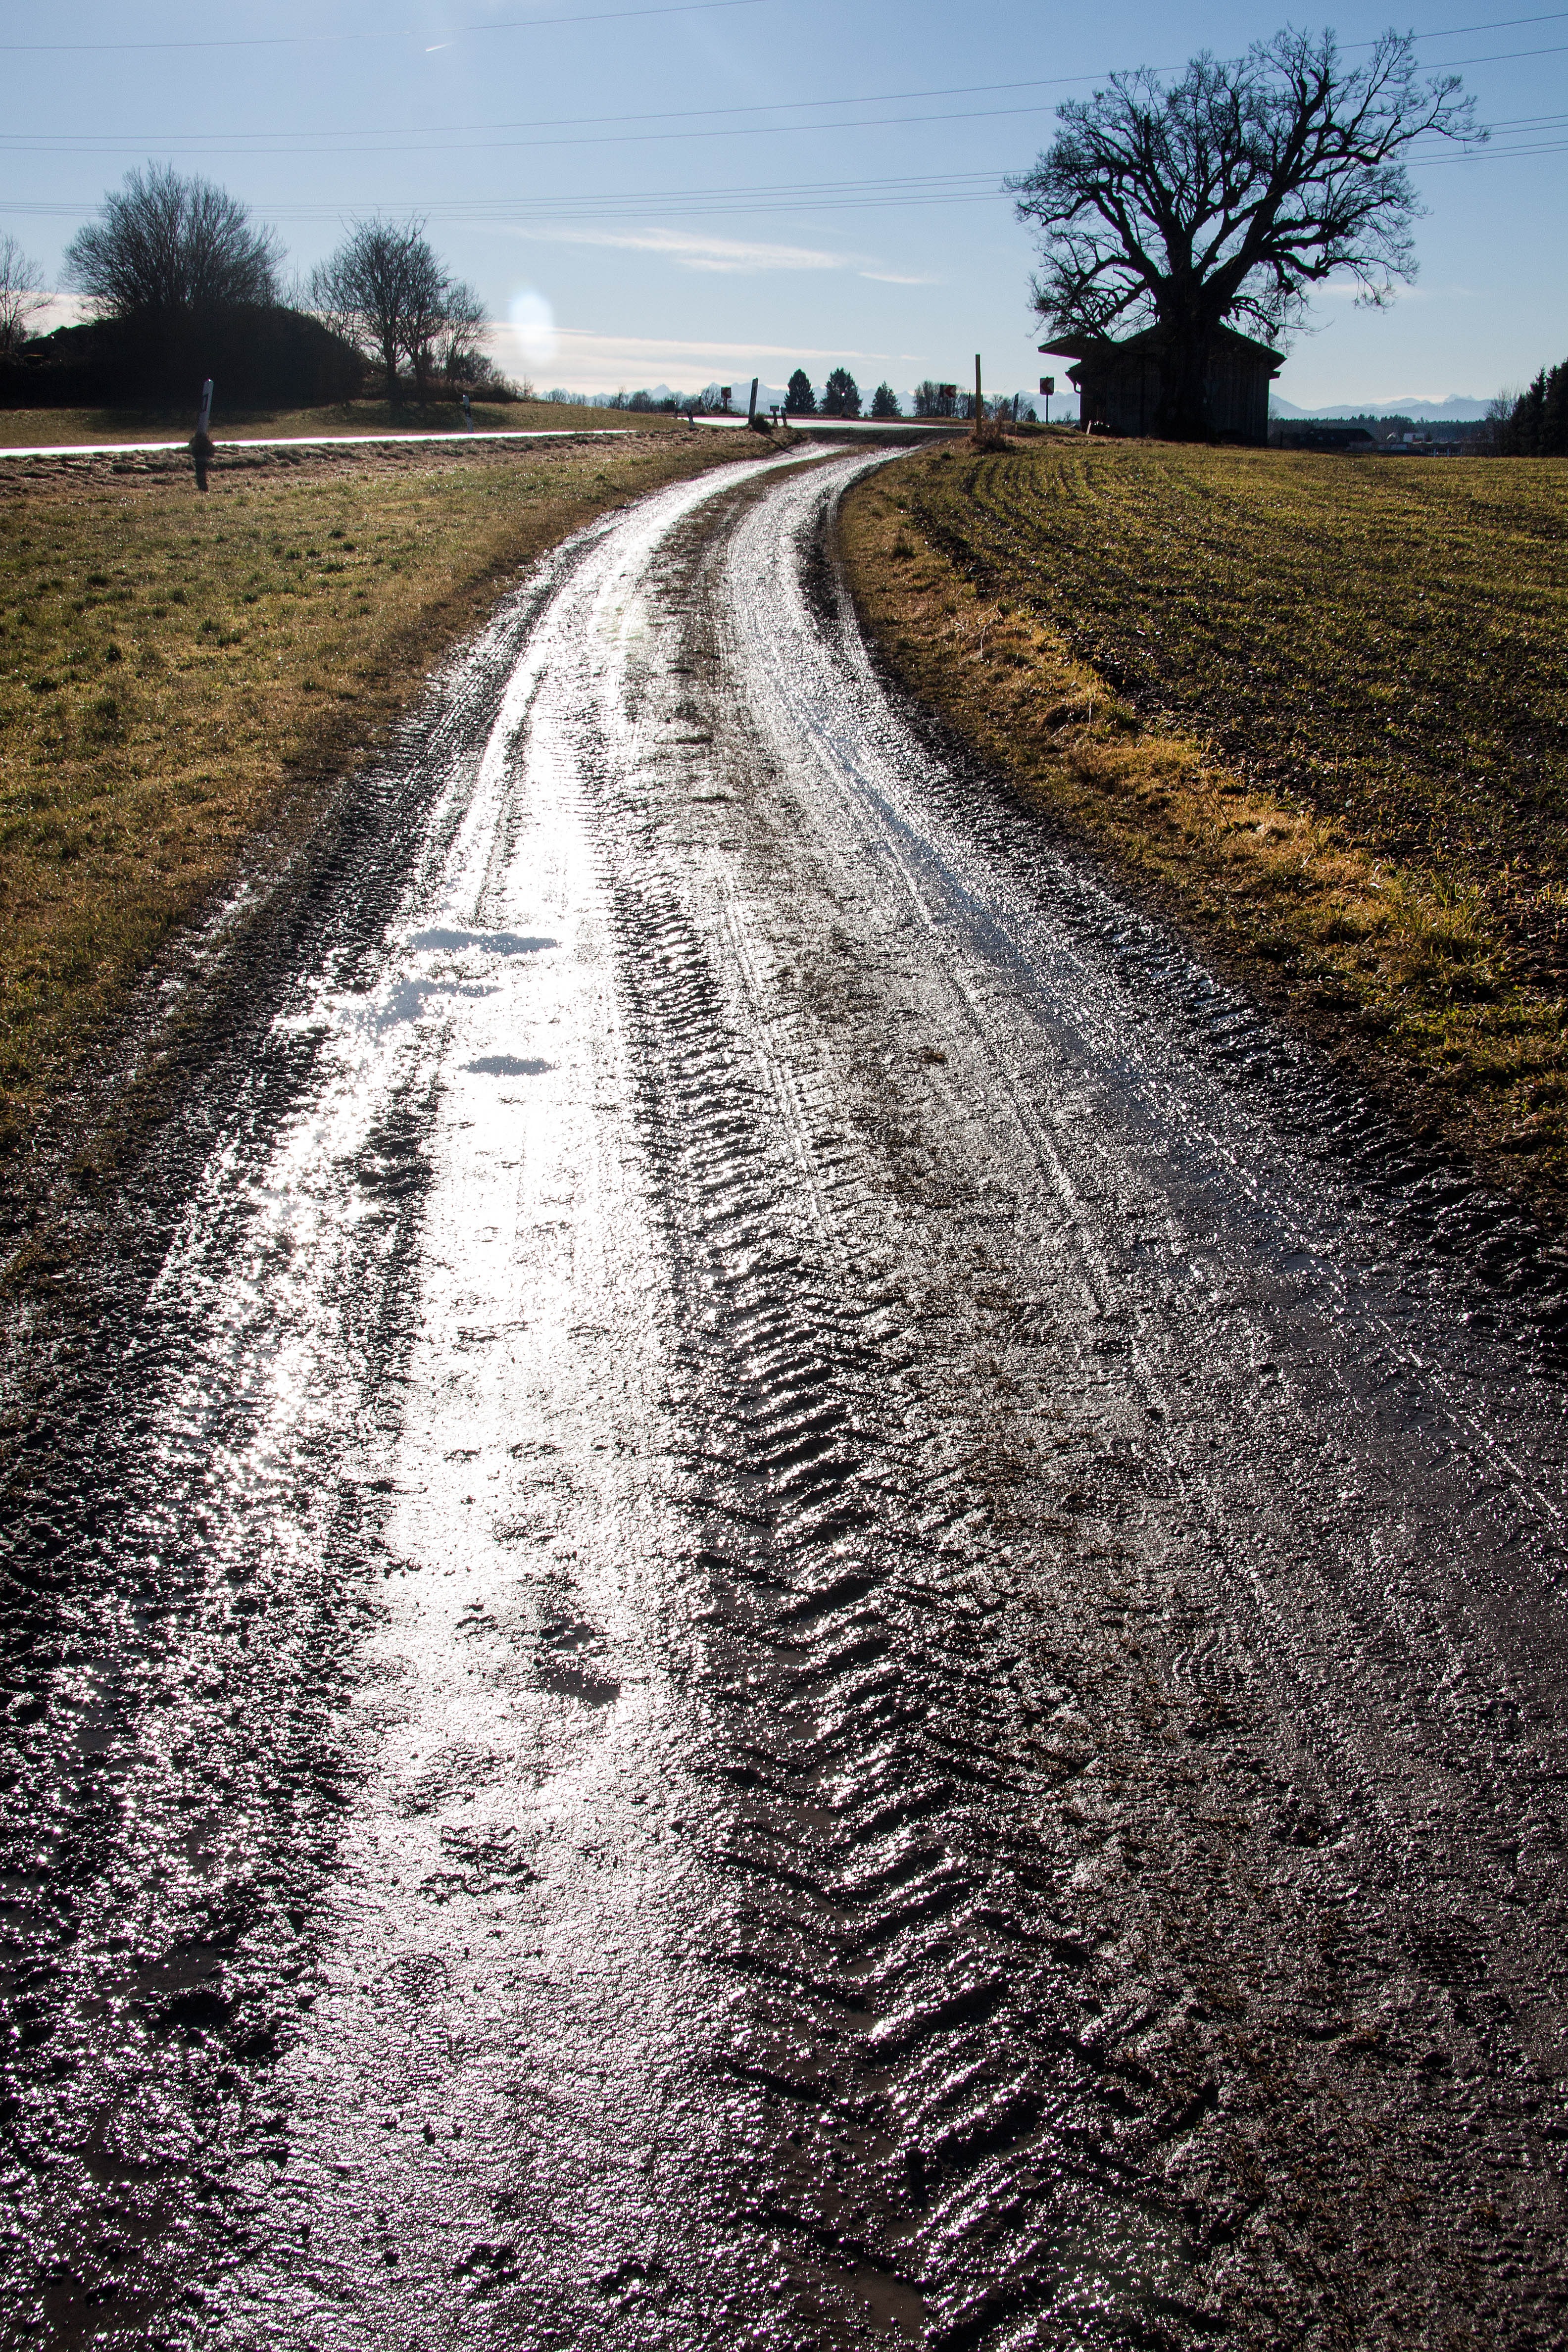
track, road, field, asphalt, walkway, dirt road, transport, dirt, mud, soil, lane, waterway, infrastructure, puddles, arable, rural area, tire tracks, road surface